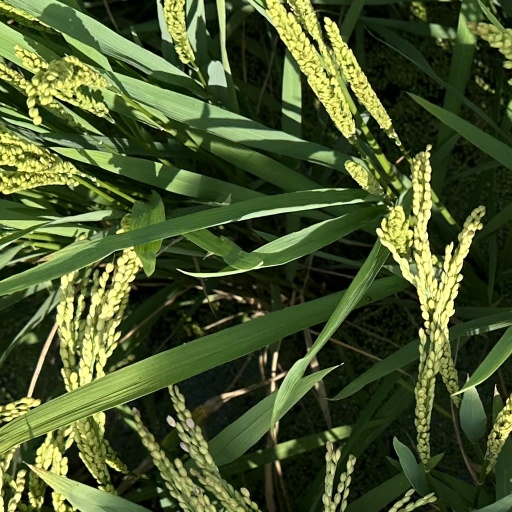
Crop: rice